Rodrigo Duterte

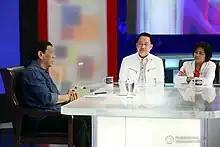
Duterte guests in Apollo Quiboloy's (center) SMNI show, "Give Us This Day", in 2019.

By May 5, 2022, Duterte created a transition committee led by Executive Secretary Salvador Medialdea to oversee the transition of power to the next administration. Several analysts believe Duterte had his popularity "inherited" by Marcos and Sara, who both won landslides in the election.